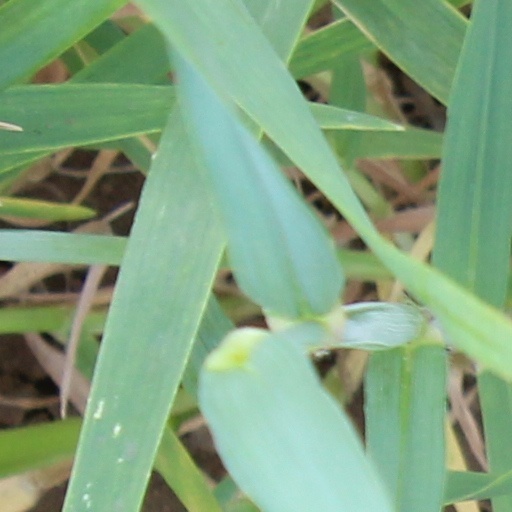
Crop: wheat